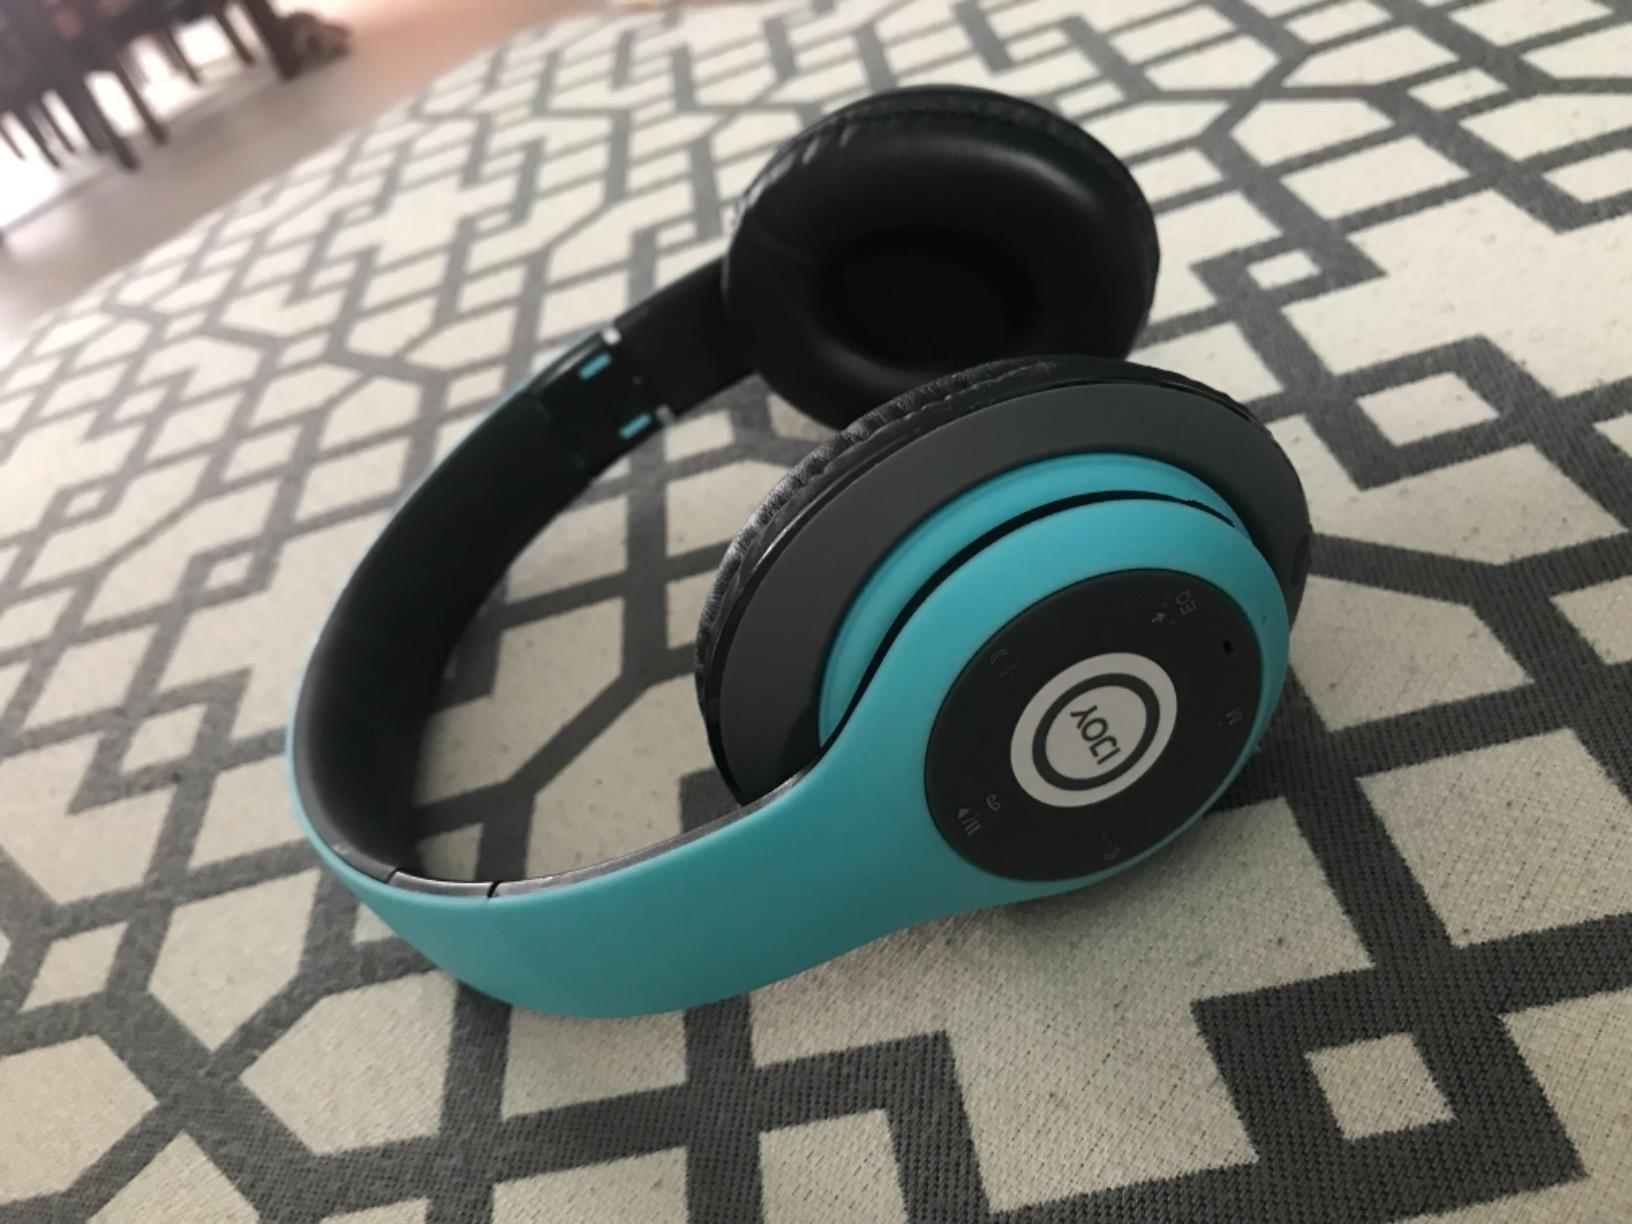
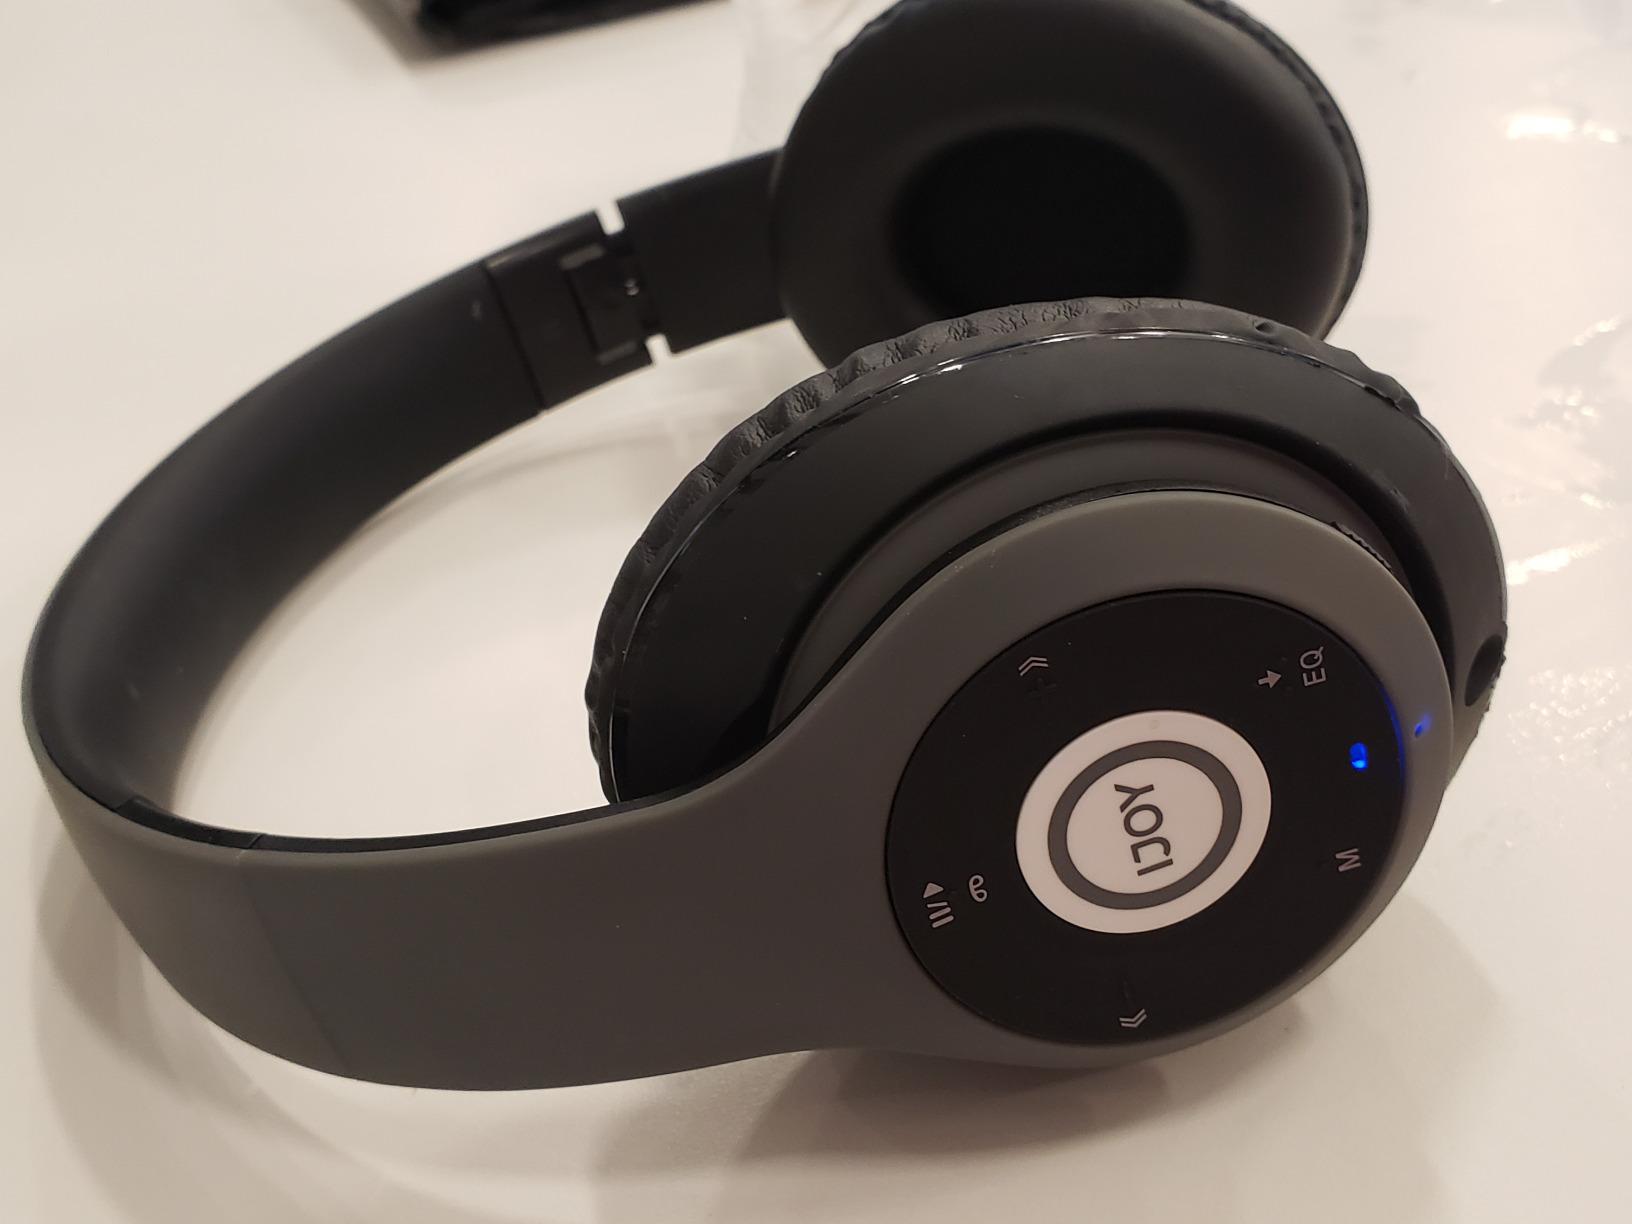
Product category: headphones
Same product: no